Arteche Group

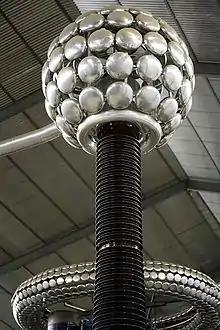
Arteche's Ultra High Voltage Laboratory

Arteche has nearly 2,400 employees in four continents, with equipment installed in more than 150 countries. The company is organized in three business units: